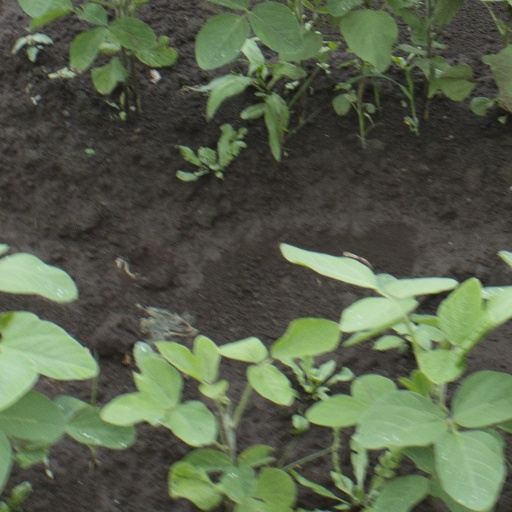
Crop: soybean